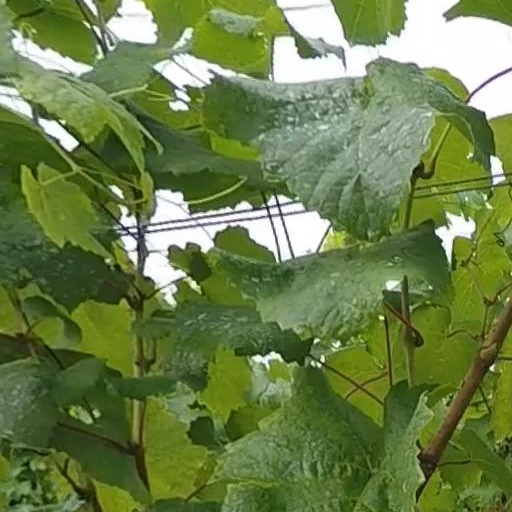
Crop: grape